Kandahari Begum

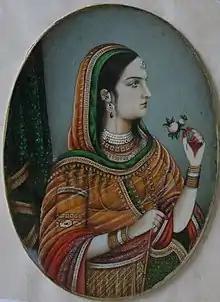
portrait of either Nur Jahan or Kandahari

Kandahari Begum ("also spelled Qandahari Begum"; c. 1593 – ?; also known as "Kandahari Mahal"; meaning "Lady from Kandahar") was the first wife of the Mughal emperor Shah Jahan and the mother of his first child, Princess Parhez Banu Begum.